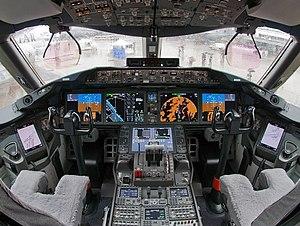
Le Boeing 787, également connu par son surnom Dreamliner, est un avion long-courrier produit depuis 2009 par la société Boeing. Officiellement lancé le 26 avril 2004 pour une mise en service en mai 2008, il effectue son premier vol le 15 décembre 2009 et est certifié le 26 août 2011. La première livraison du Boeing 787-8 prend place le 26 septembre 2011 à la compagnie All Nippon Airways.